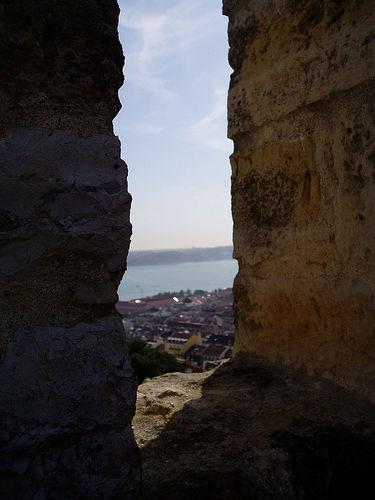
Weather: sun or clear